Impact of the COVID-19 pandemic on retail

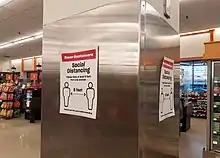
A social distancing sign in an Atlantic Superstore in Nova Scotia, Canada.

The United States has had multiple closures attributed to the pandemic and the ensuing recession. As of August 3, 2020, 43 retailers based in the USA have filed for bankruptcy according to CNBC.